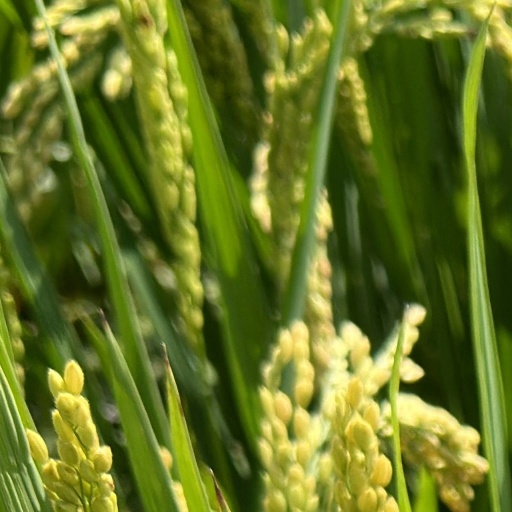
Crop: rice